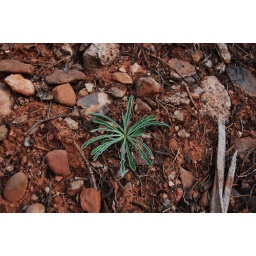
Bright white and green plant that seems very foreign to the pale red desert around it.